Timeless (Cole novel)

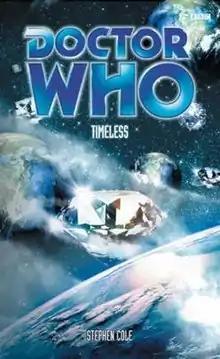

Timeless is a BBC Books original novel written by Stephen Cole and based on the long-running British science fiction television series "Doctor Who". It features the Eighth Doctor, Fitz, Anji and Trix.